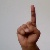
The image shows a hand gesture representing the letter 'D' in Indian Sign Language.